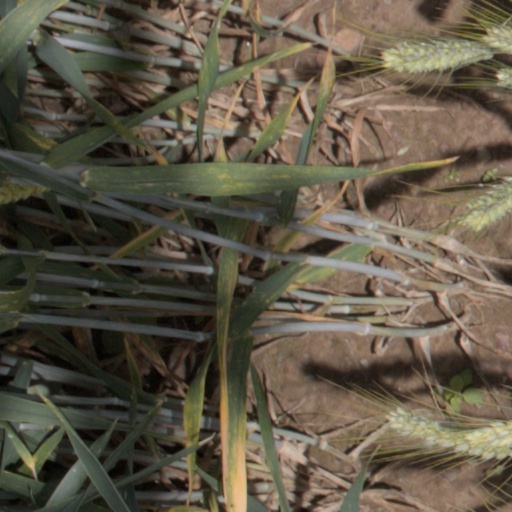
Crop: wheat